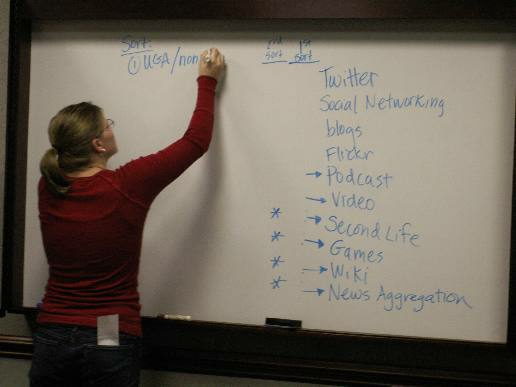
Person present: Yes